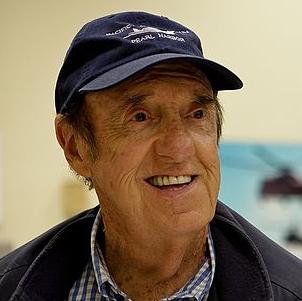
Age: 79